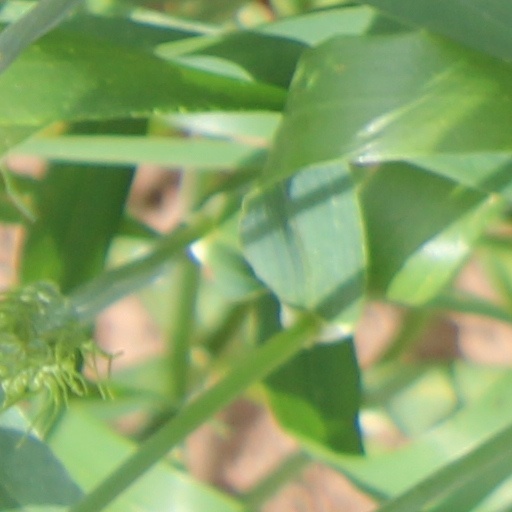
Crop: wheat